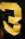
Number: 3